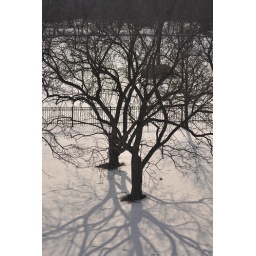
This was taken in color, with the white balance set on cloudy, though it looks black and white.